Doping at the Tour de France

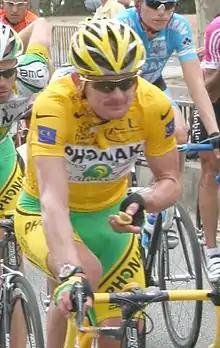
Floyd Landis at the 2006 Tour de France

On 27 July 2006, the Phonak team announced that Floyd Landis, winner of the 2006 Tour, failed a test after stage 17 for an abnormally high ratio of the hormone testosterone to epitestosterone. On the day the allegations were made public, Landis denied doping. Landis' personal doctor later revealed the test had found a ratio of 11:1 in Landis' blood; the permitted ratio is 4:1. On 31 July 2006, "The New York Times" reported that tests on Landis' sample revealed some synthetic testosterone. He was later stripped of his title and banned from cycling for two years.